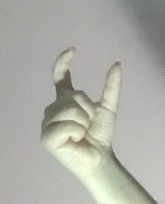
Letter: nun